Jahaz Mahal

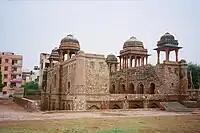
Jahaj Mahal on the bank of Hauz-i-Shamsi

One reason for building the Jahaj Mahal retreat was to provide transit accommodation as a Sarai or (inn) to the large number of pilgrims from Afghanistan, Arabia, Iran, Iraq, Morocco and Turkey who came to Delhi to visit the many Muslim shrines. Another version is that it was built as a retreat for the emperors, Akbar Shah II and Bahadur Shah II and their families, during the summer months, away from the heat and dust of Delhi. Its construction is dated between 1451 AD and 1526 AD, before Babar's invasion and the beginning of Mughal rule in Delhi.